Oberdan

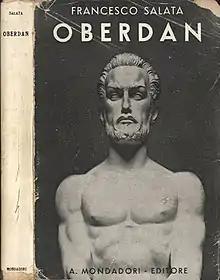
Cover of the 1932 edition

Oberdan is a book by Italian author and historian Francesco Salata, published in 1932 by Mondadori. The book is a reduced edition of Salata's 1924 "Guglielmo Oberdan secondo gli atti segreti del processo: carteggi diplomatici e altri documenti inediti". The book was acclaimed upon its release.